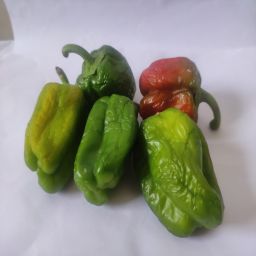
Crop: Bell Pepper
Quality: Ripe